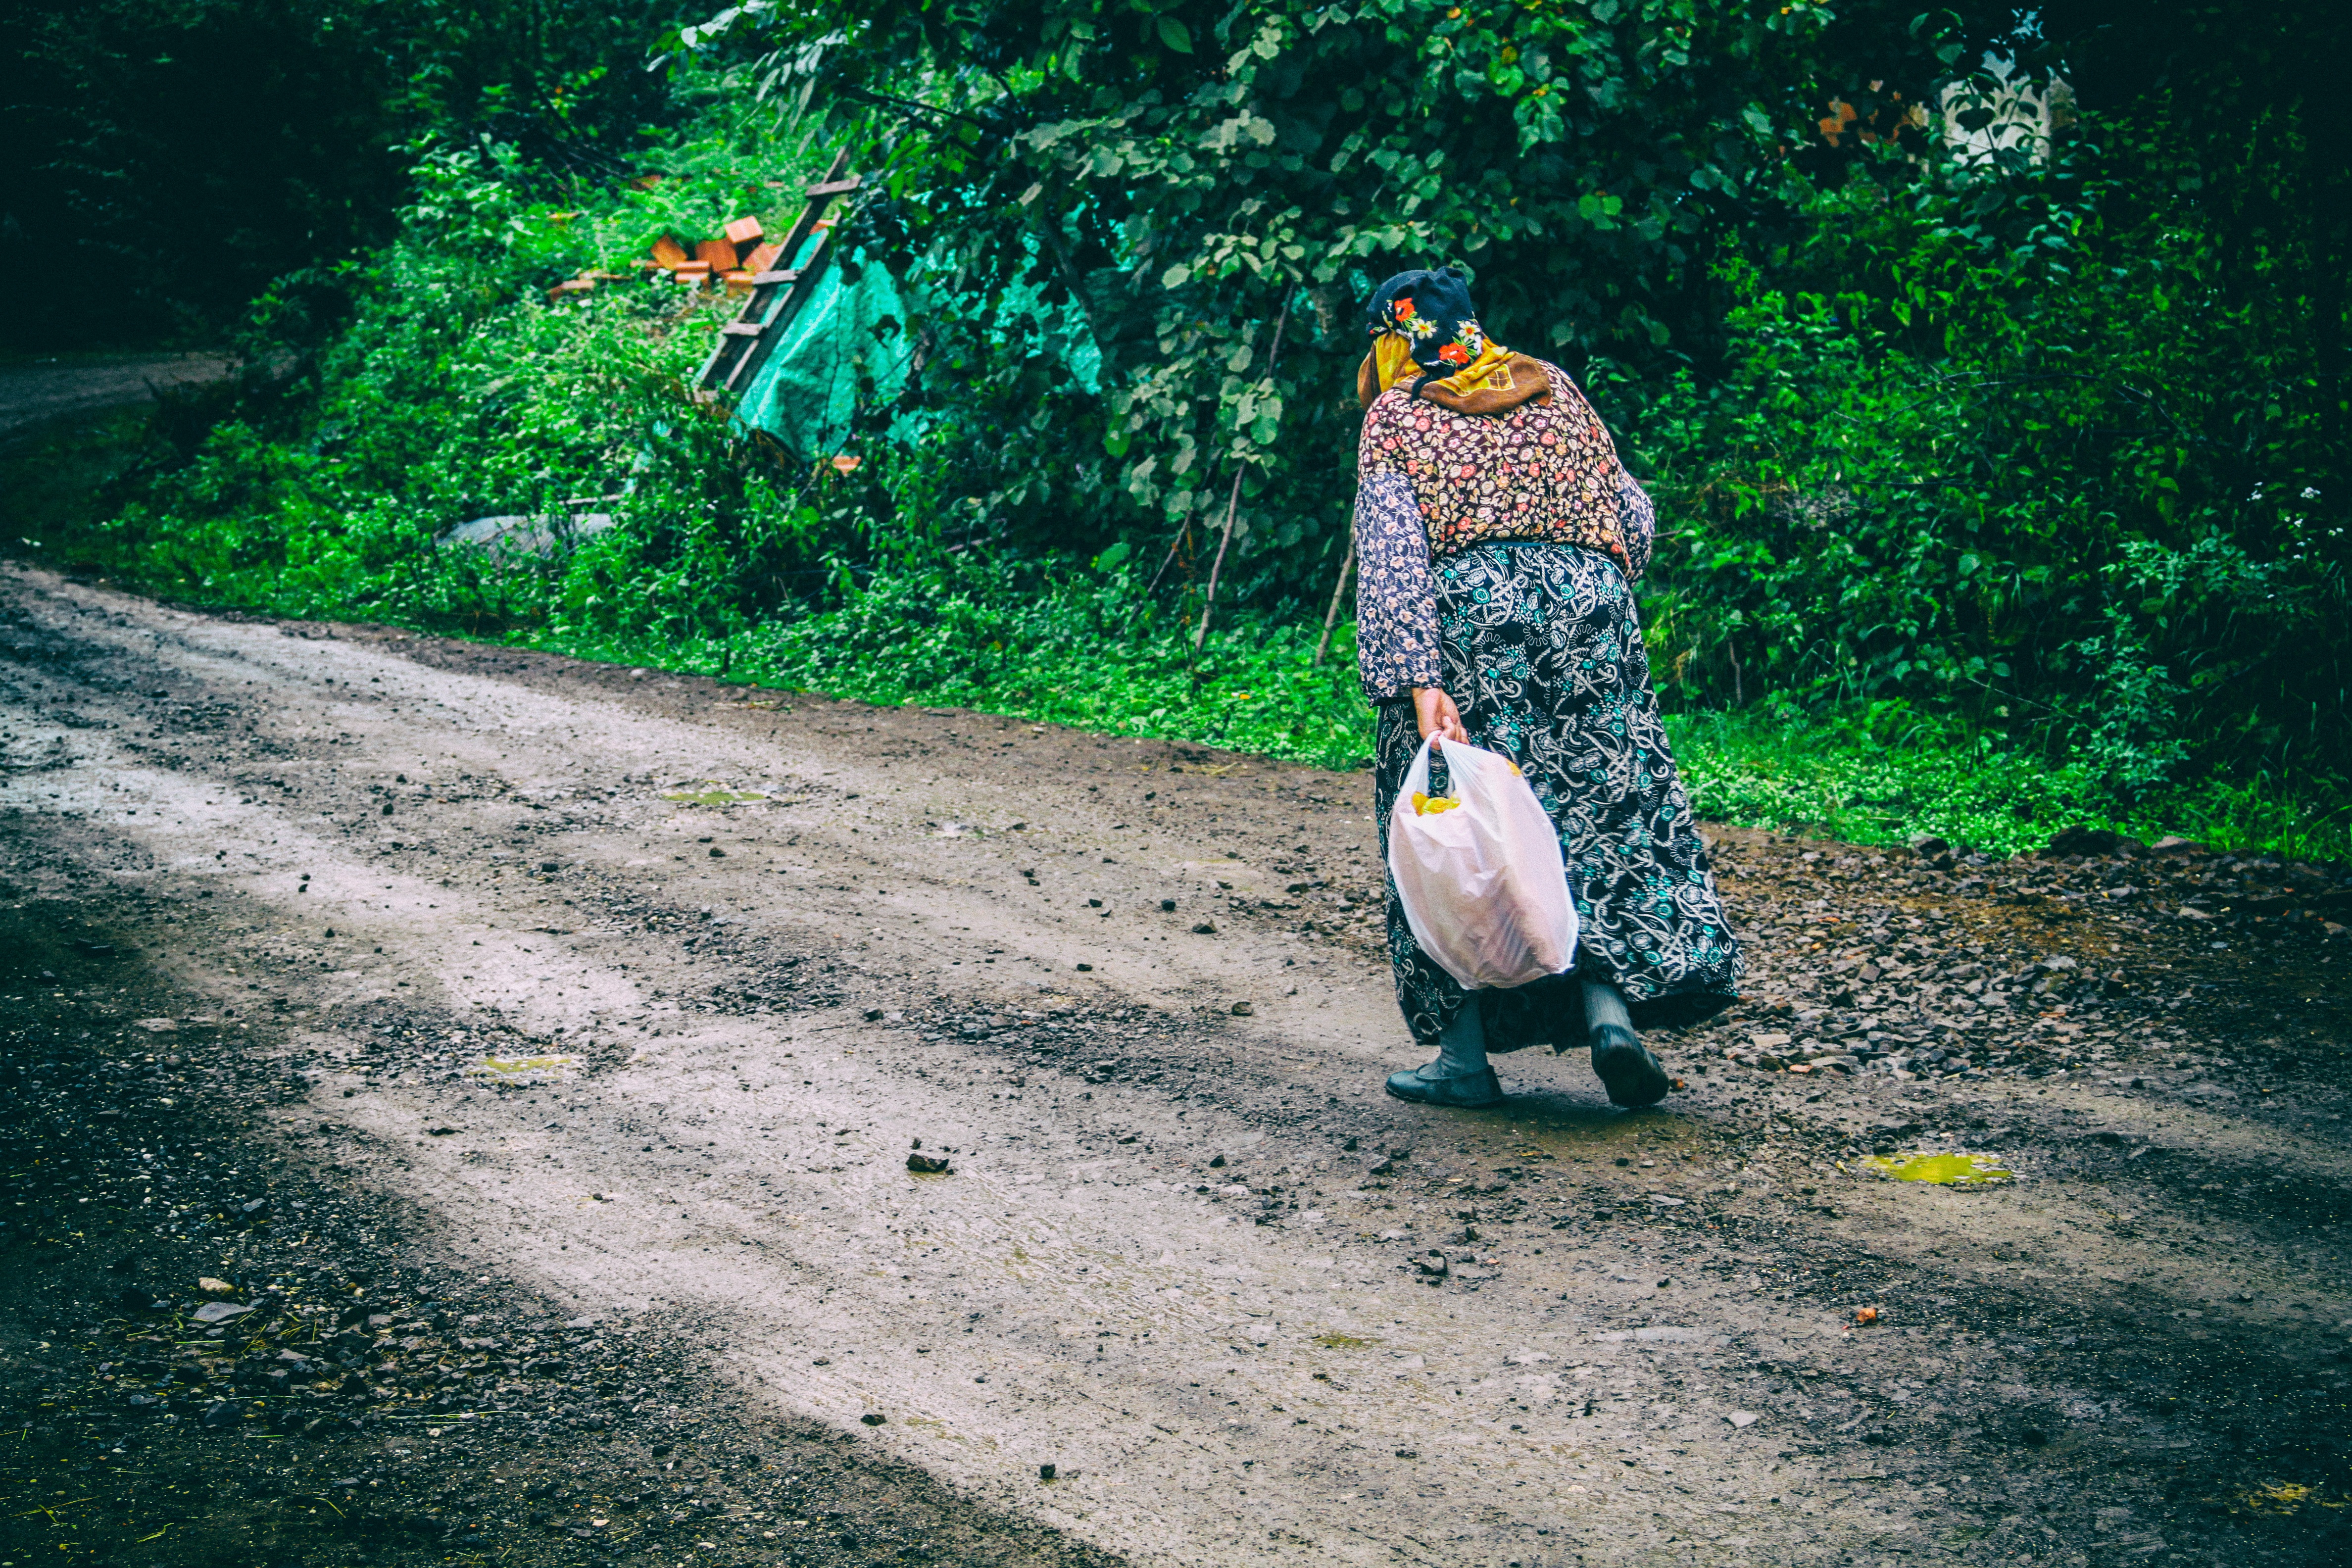
tree, nature, forest, grass, walking, road, leaf, old, village, green, army, jungle, soil, bread, season, old woman, turkey, peasant, women s, village life